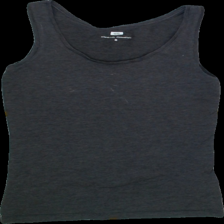
View: front
Type: Top
Category: Ladies
Brand: Not Applicable
Colors: Grey
Material: 55%cotton 45%polyester
Size: XS
Trend: No trend
Stains: Yes
Price range: <50
Recommended usage: Export